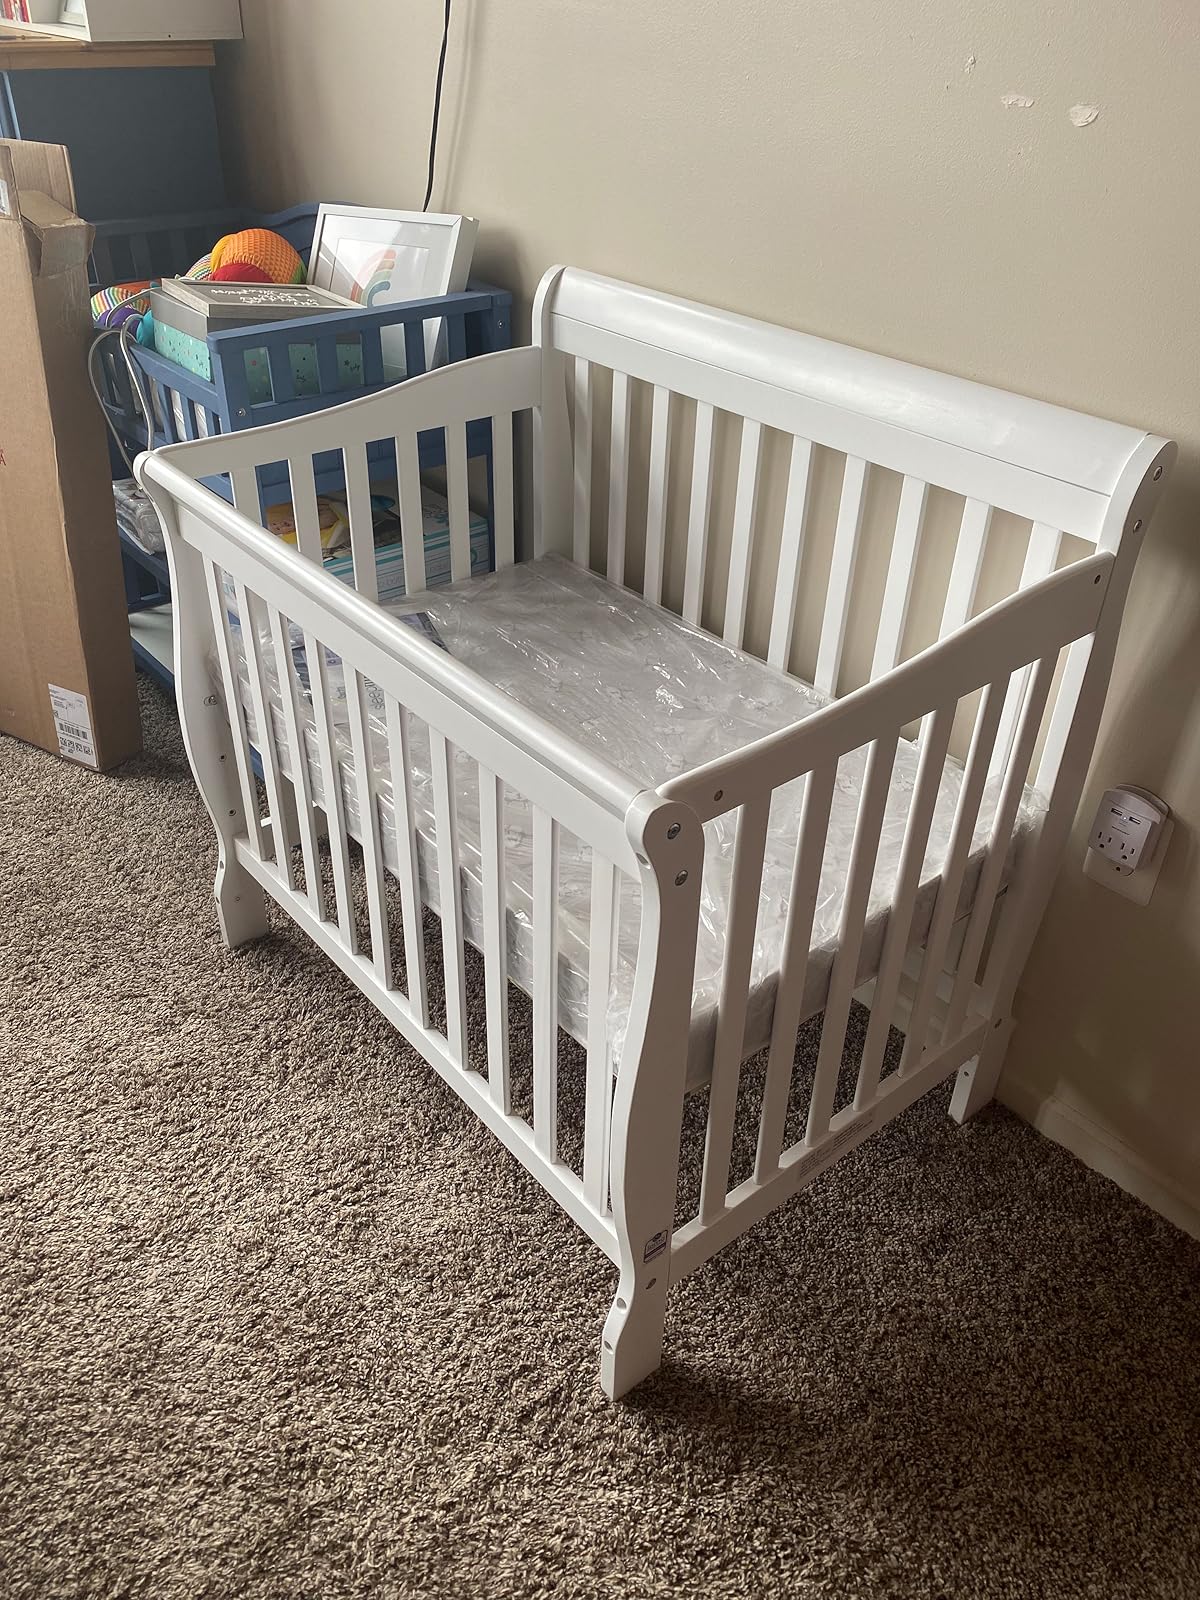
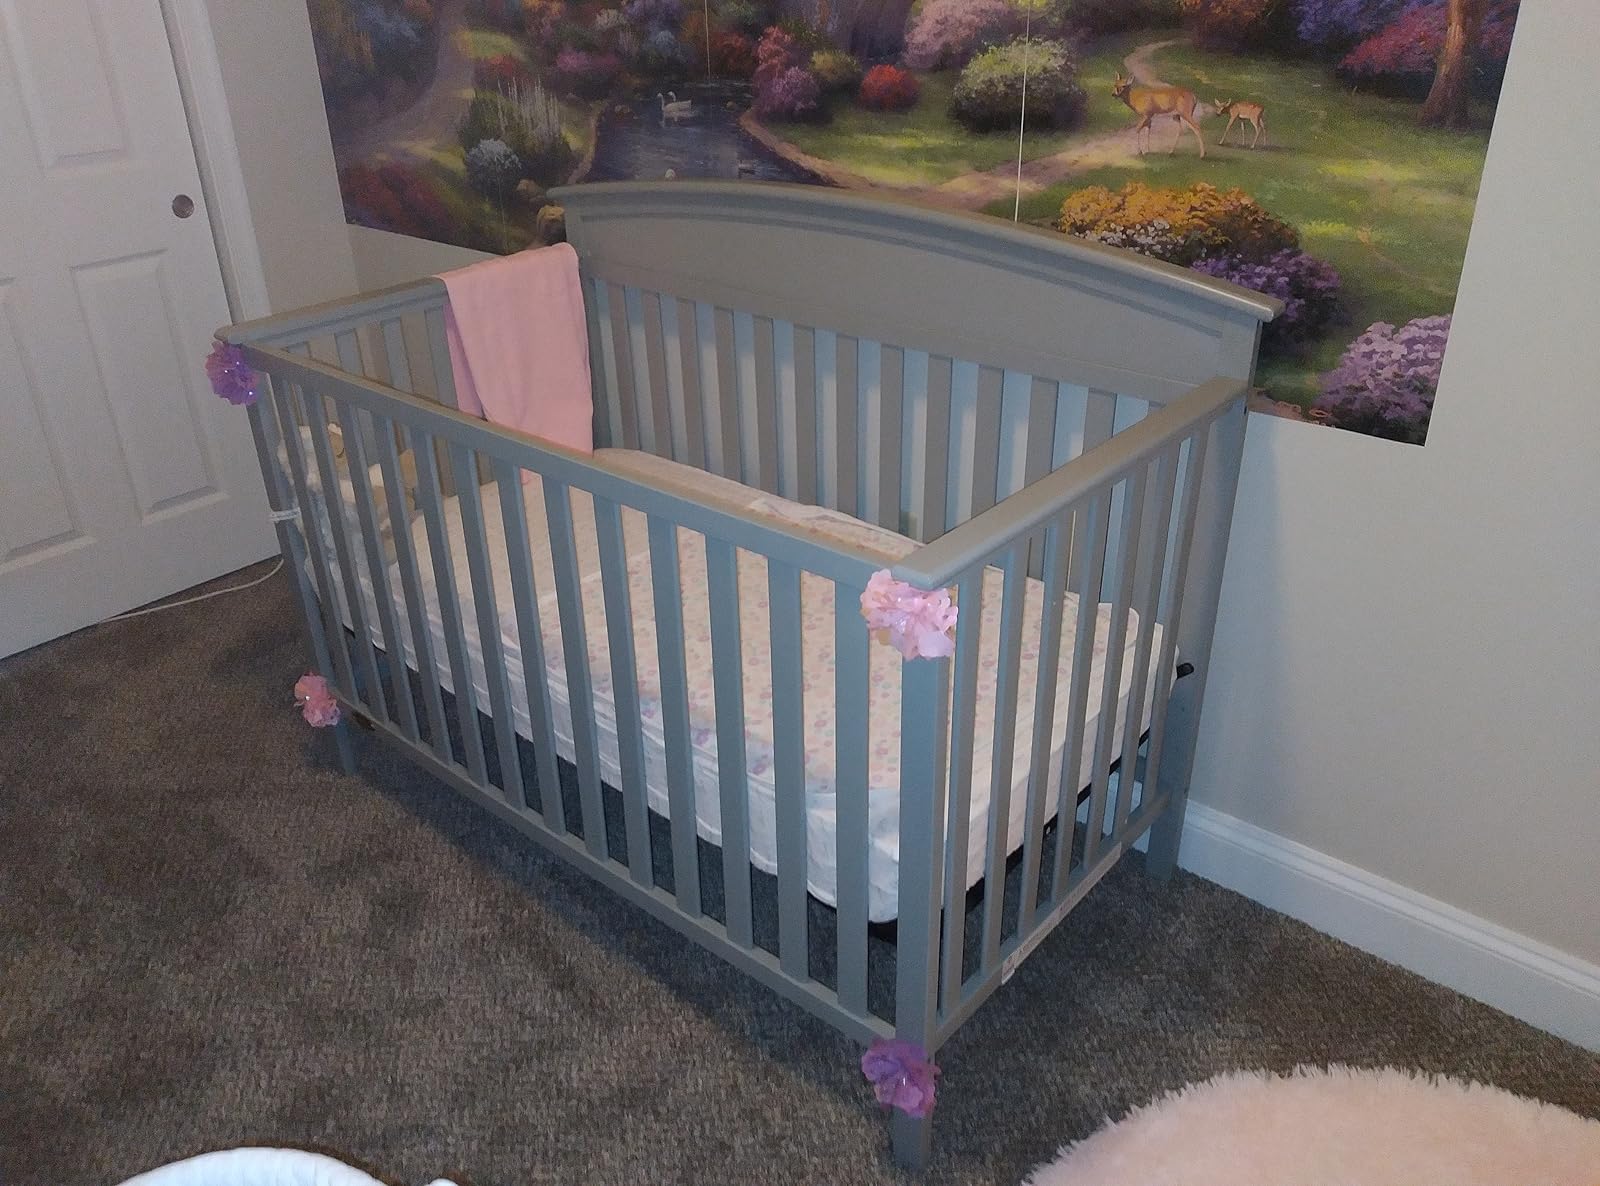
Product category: products_crib
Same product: no